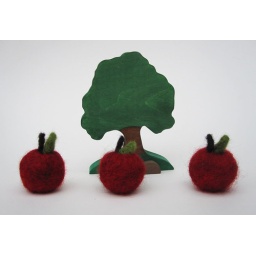
3 sweet needle felted wool apples by Sewn Natural and a wooden tree by Imagination Kids